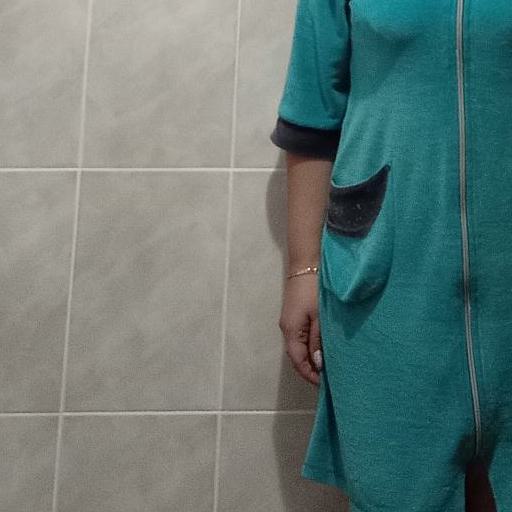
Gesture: no_gesture